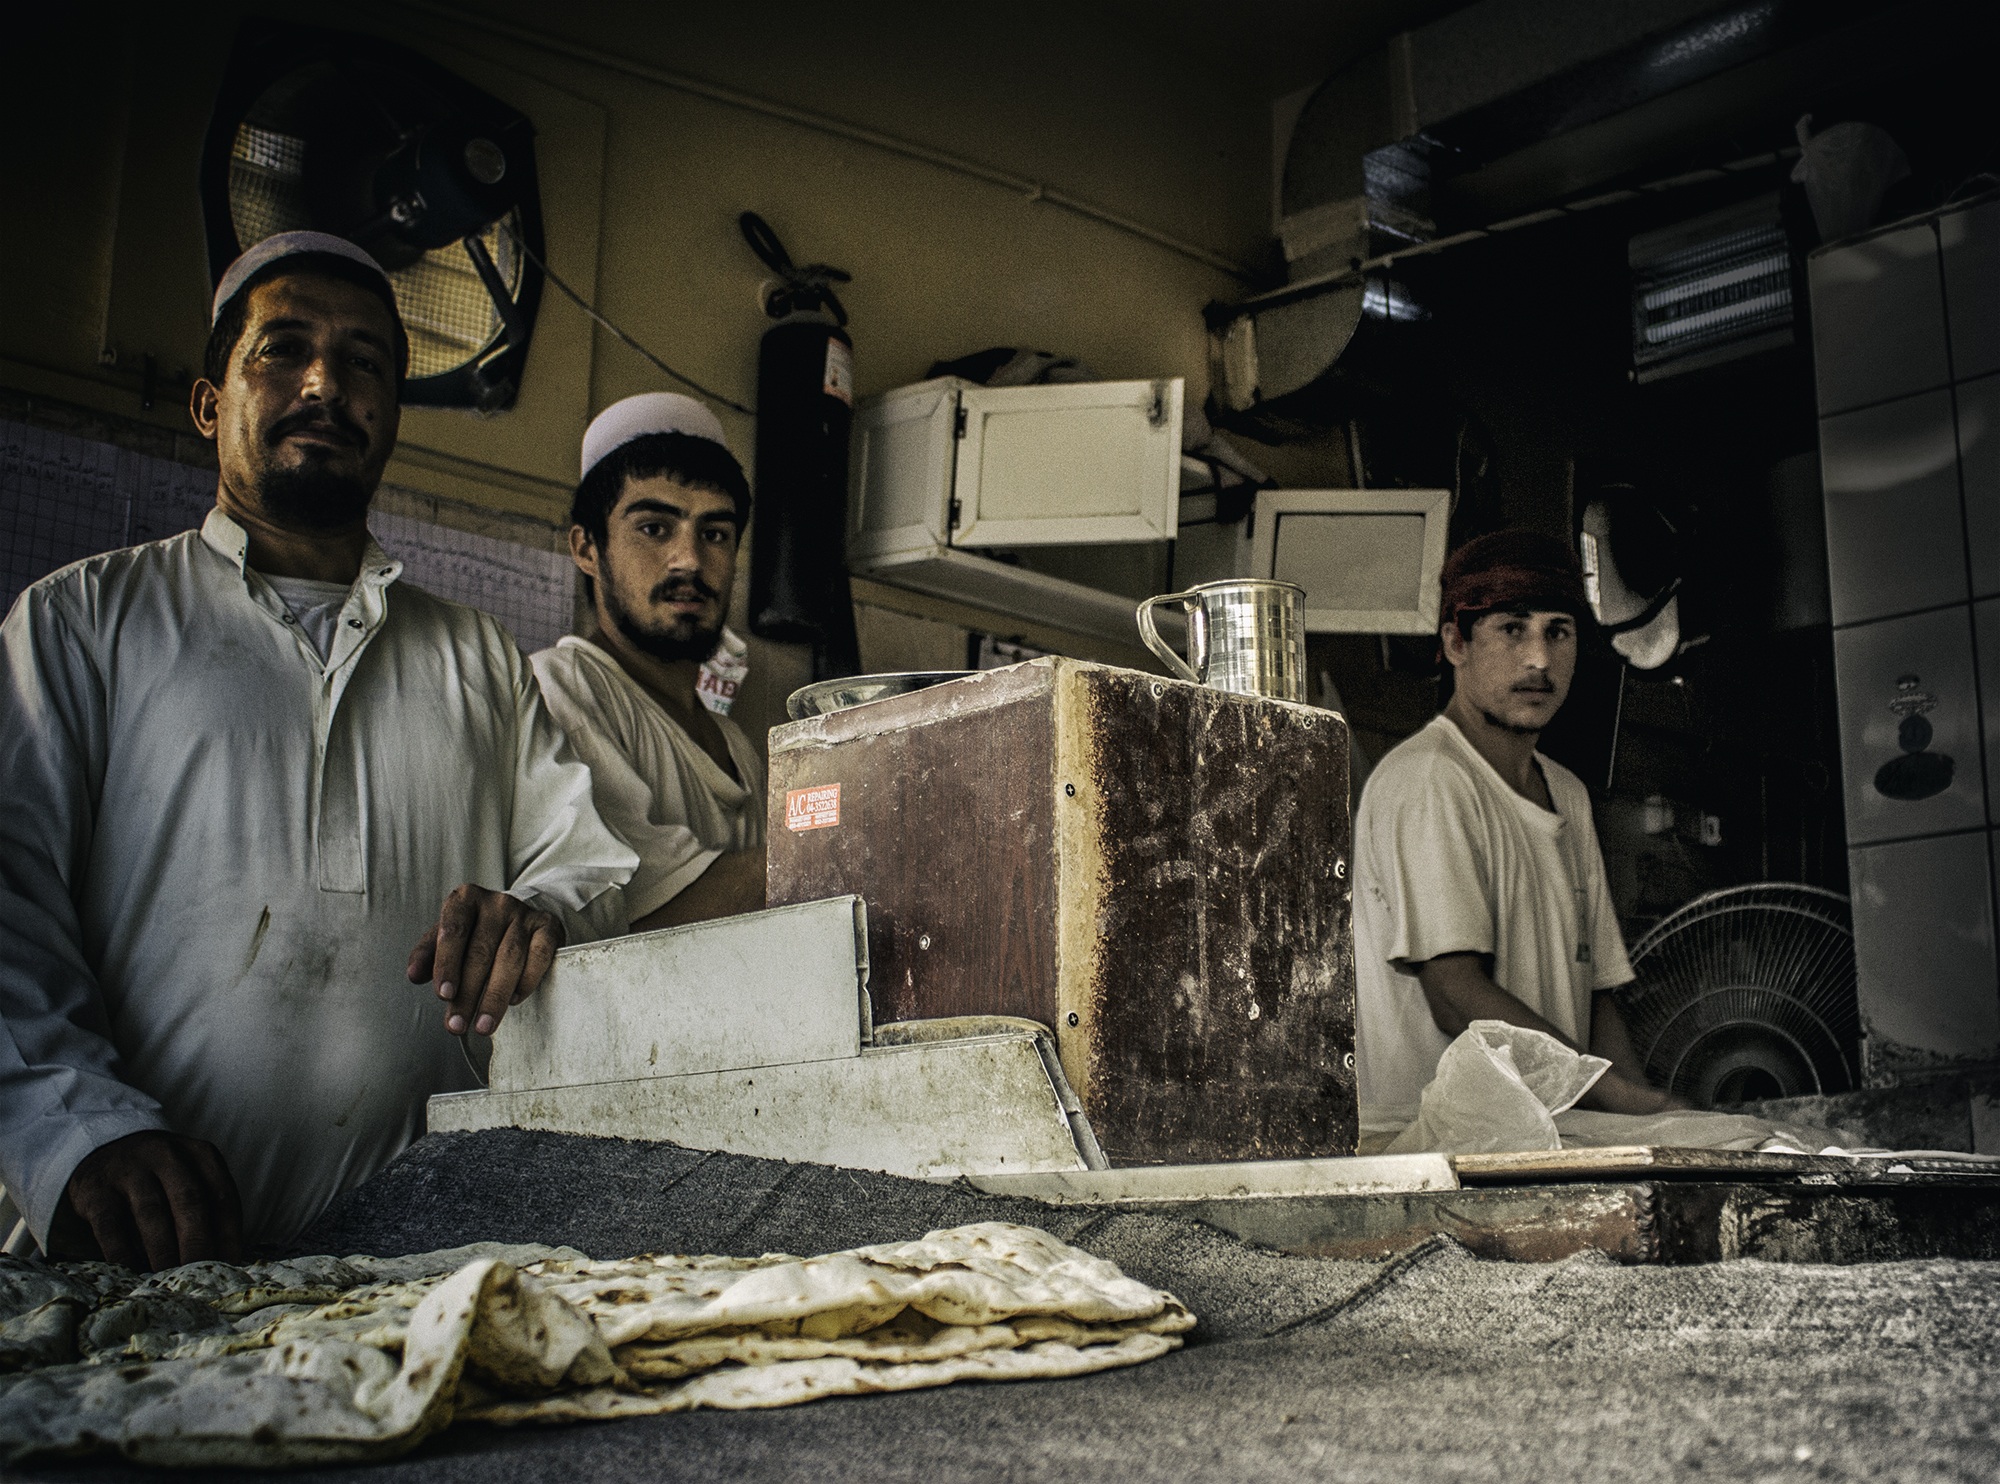
person, night, photography, city, transport, dubai, art, exposure, photograph, image, mode, screenshot, street photography, arab